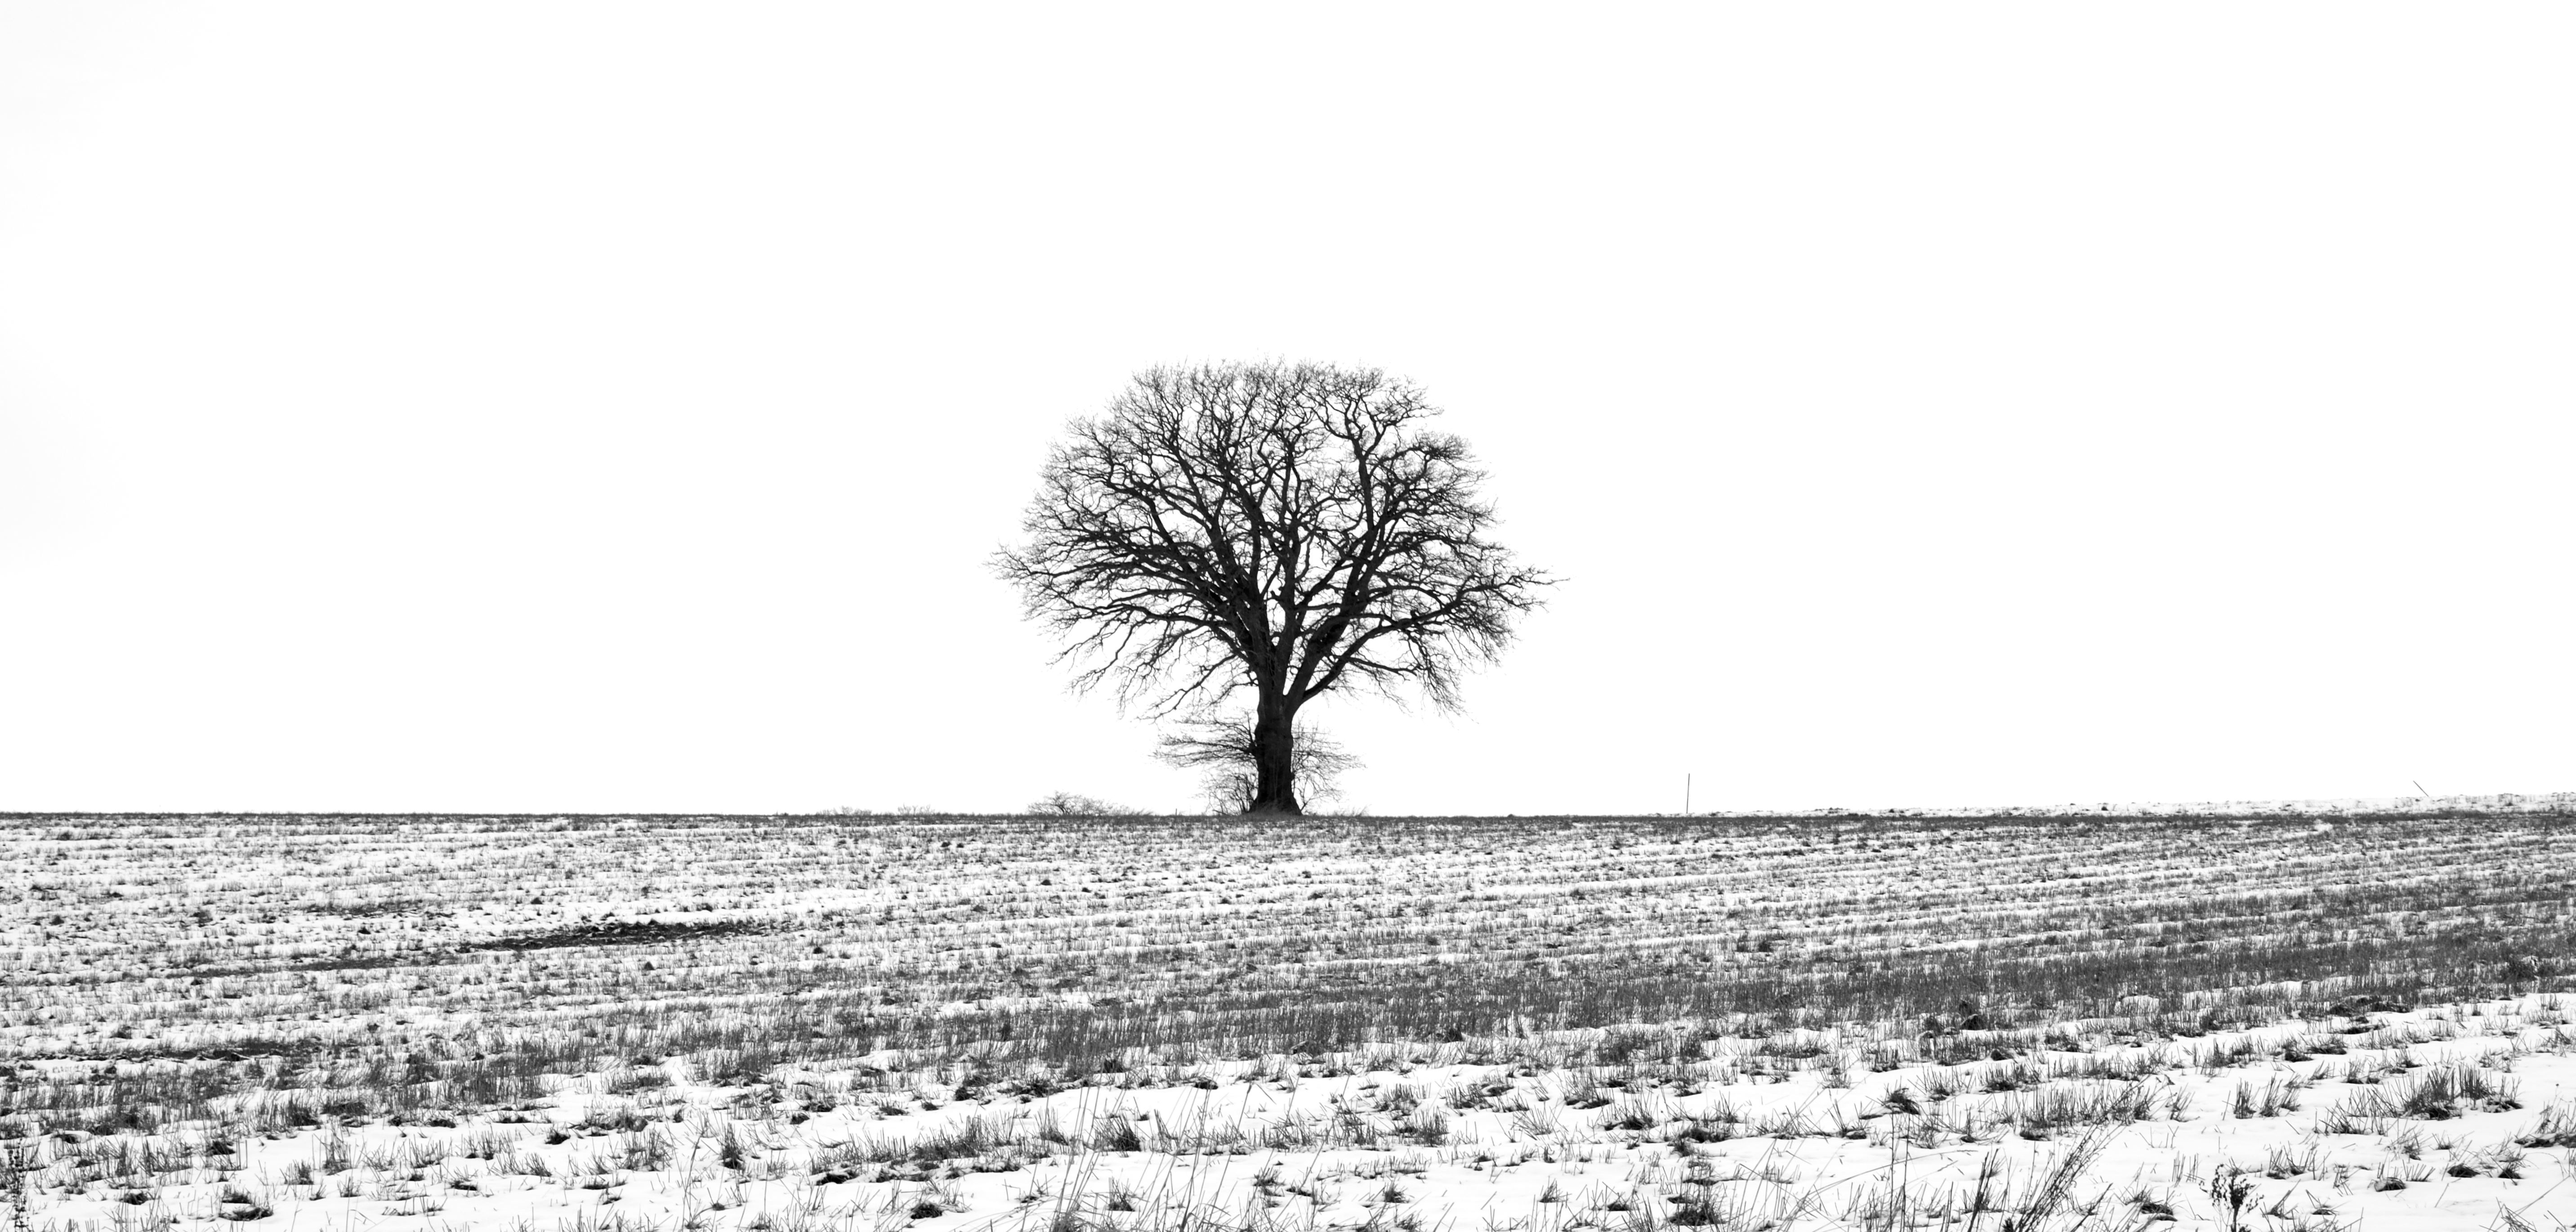
landscape, tree, nature, branch, snow, winter, black and white, white, black, monochrome, lonely, season, drawing, mood, idyll, individually, monochrome photography, outlines, grass family, woody plant